Amphibious warfare

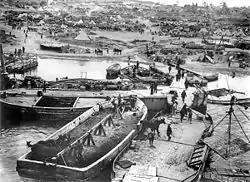
V Beach about two days after the landing, seen from the bow of the "River Clyde"

World War I marked the beginning of the first modern amphibious warfare operations. However, tactics and equipment were still rudimentary and required much improvisation.